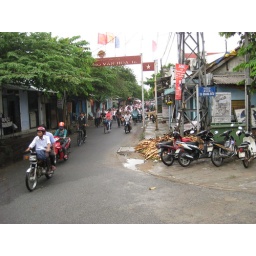
right around 5 the school kids came streaming down this street on bikes and motorbikes